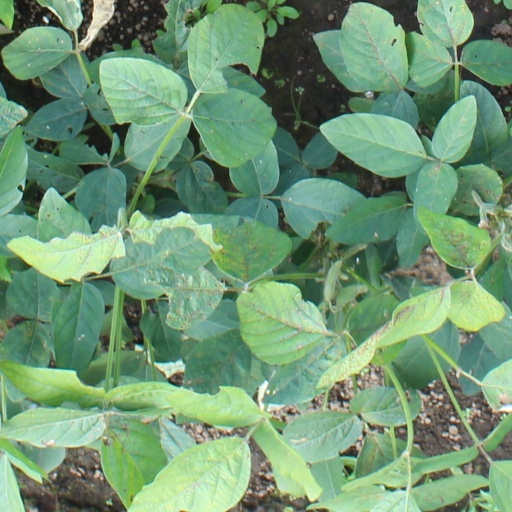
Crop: soybean